Ellen Corby

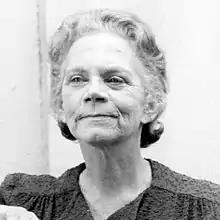
Corby as Esther "Grandma" Walton in the television movie "The Homecoming" (1971), a precursor to the series "The Waltons"

Ellen Hansen Corby (June 3, 1911 – April 14, 1999) was an American actress and screenwriter. She played the role of Esther "Grandma" Walton on the CBS television series "The Waltons", for which she won three Emmy Awards. She was also nominated for an Academy Award and won a Golden Globe Award for her performance as Aunt Trina in "I Remember Mama" (1948).